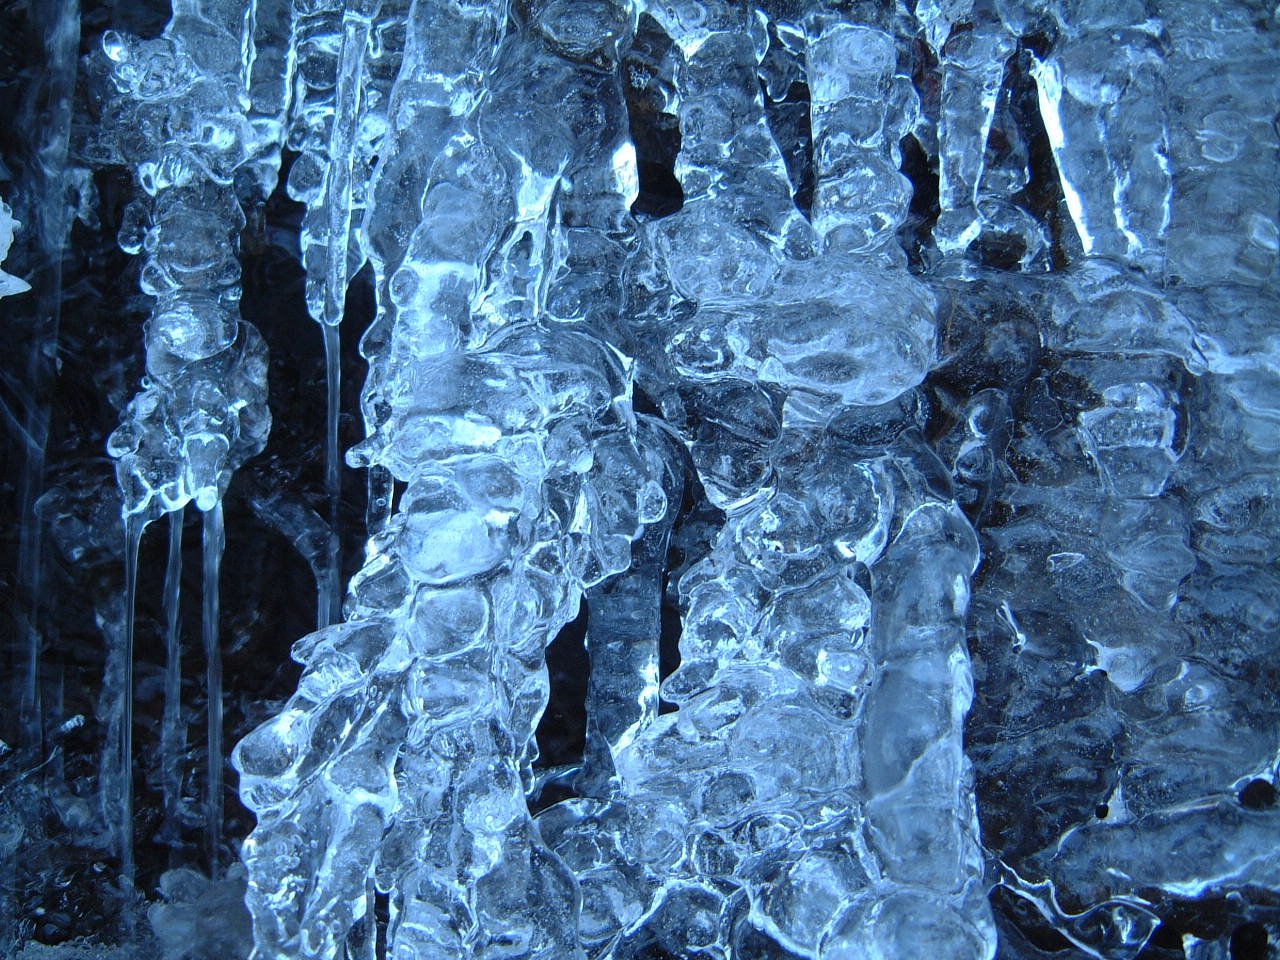
water, snow, winter, formation, ice, season, icicle, freezing